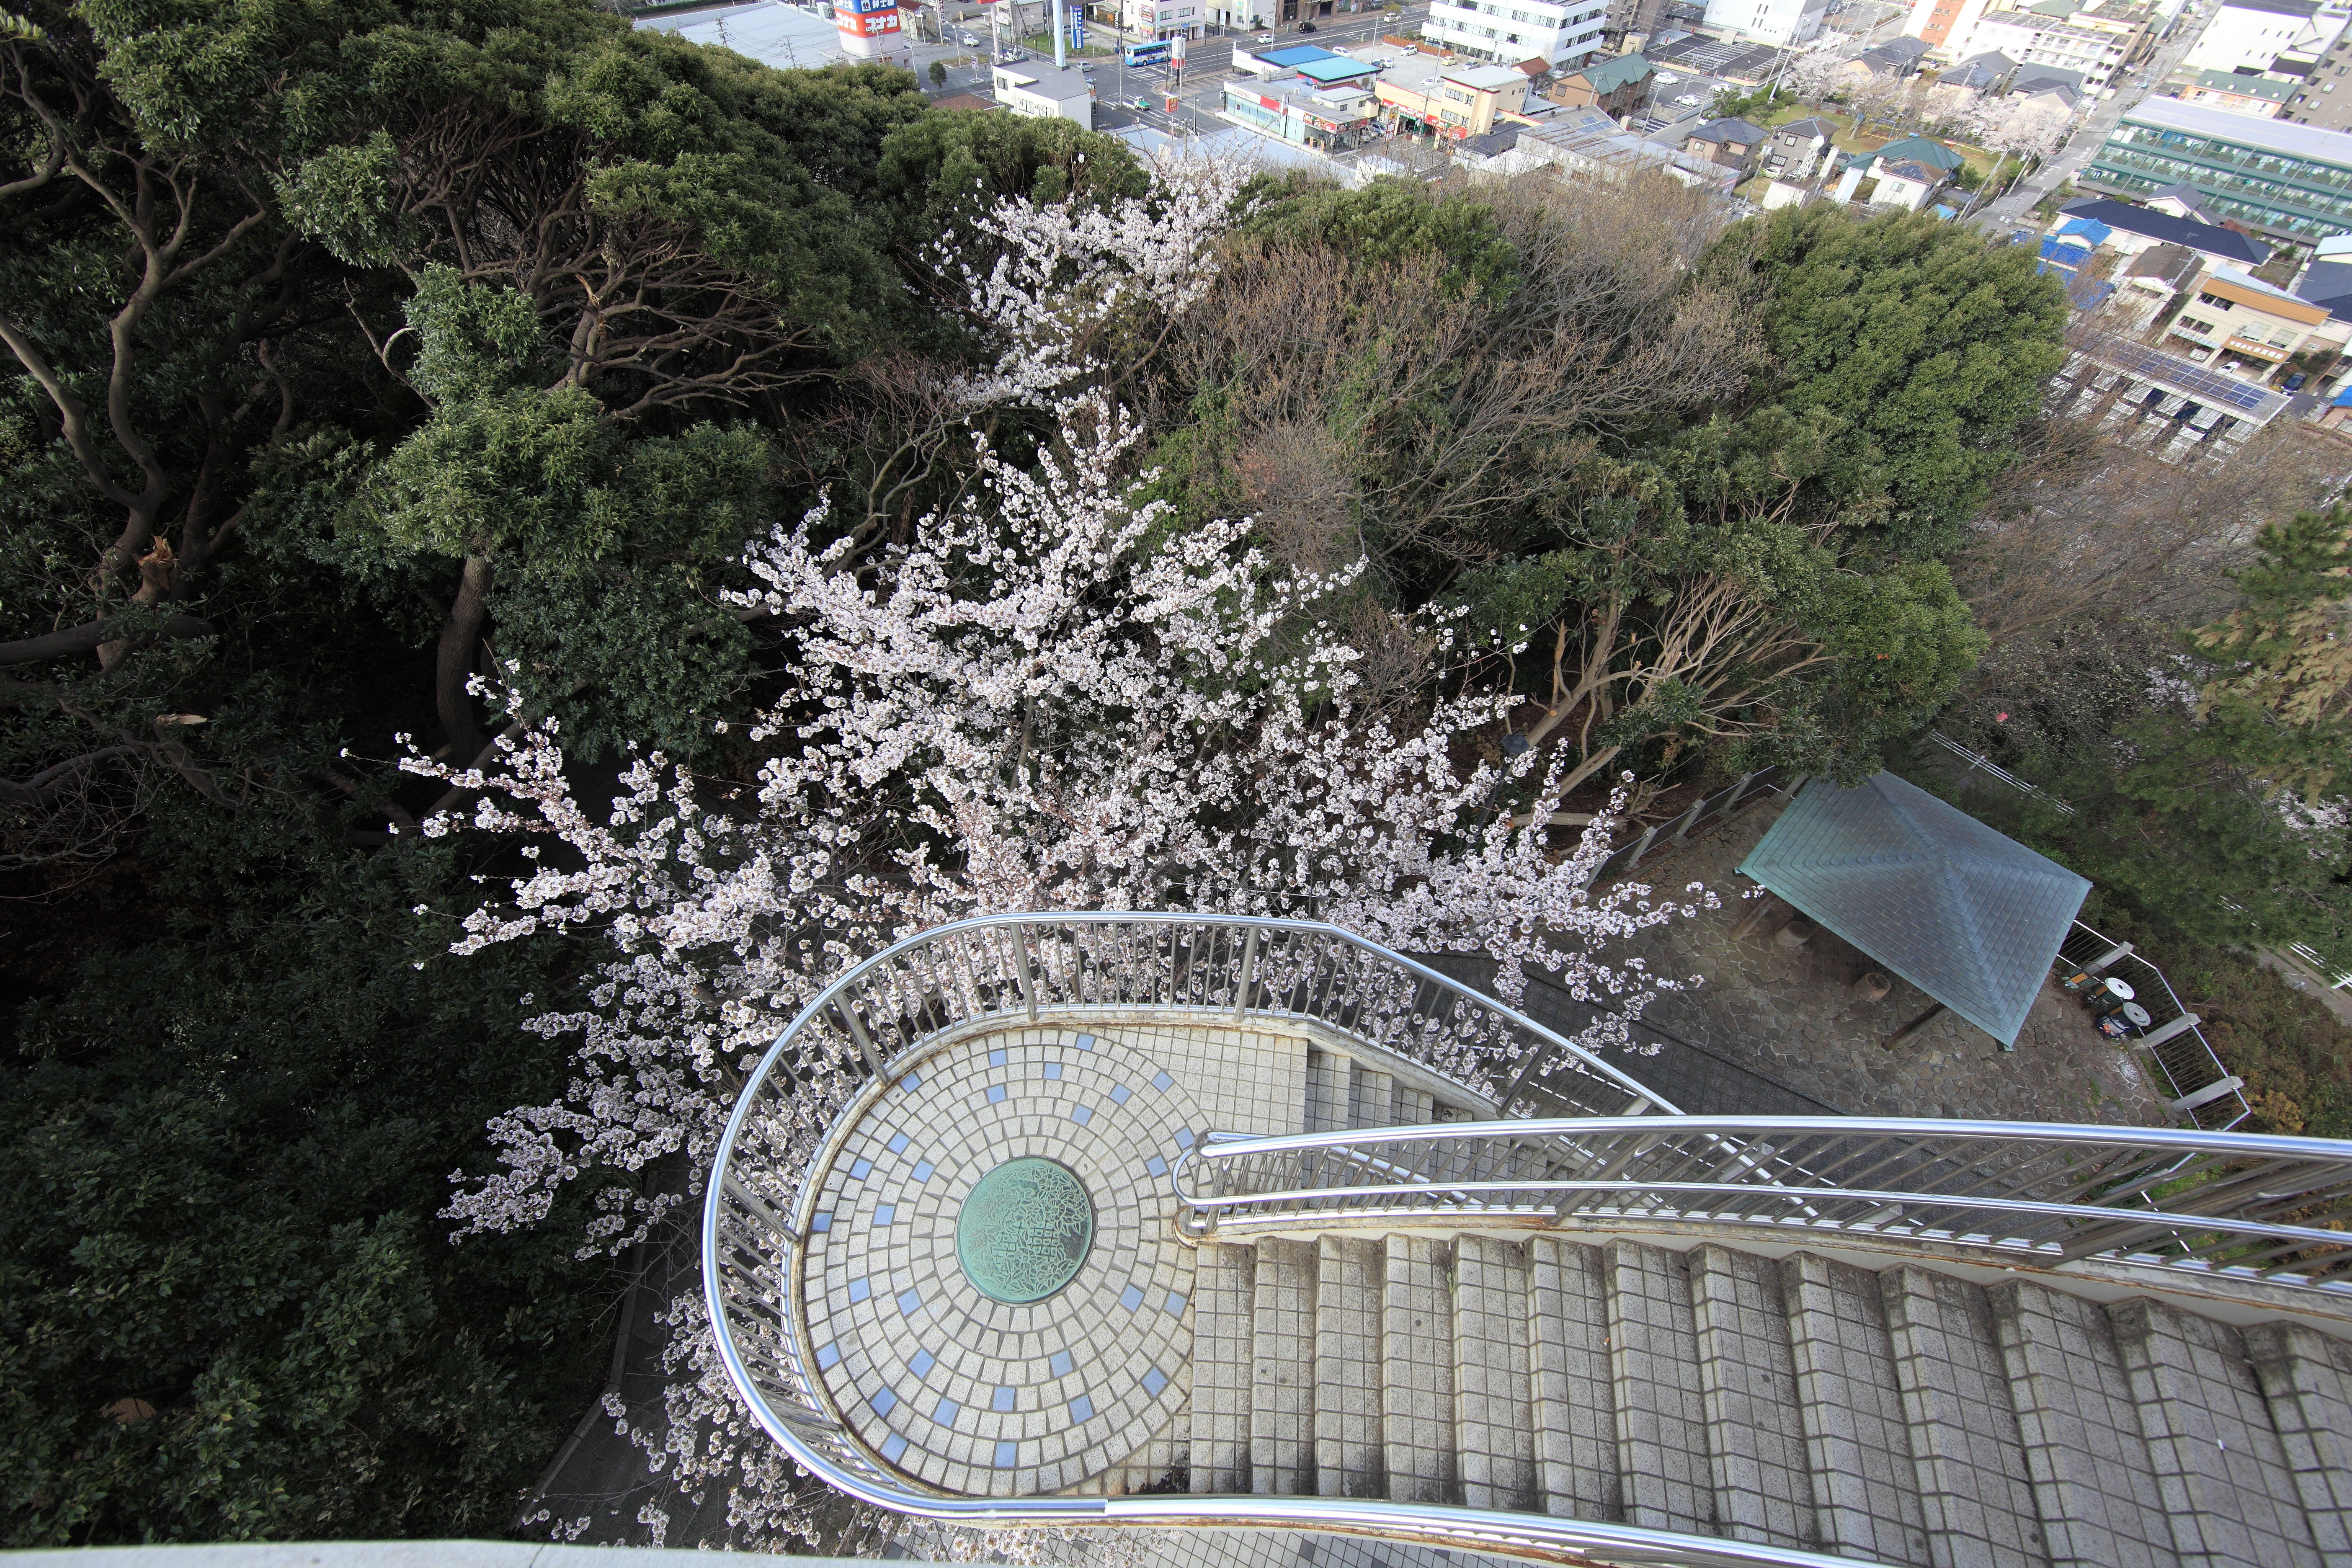
tree, blossom, snow, winter, plant, flower, building, city, high, park, cherry blossom, cool image, 5d, sakura, hires, i, markii, cherry, hi, res, resolution, chiba, kisarazu, ohdayamakouen